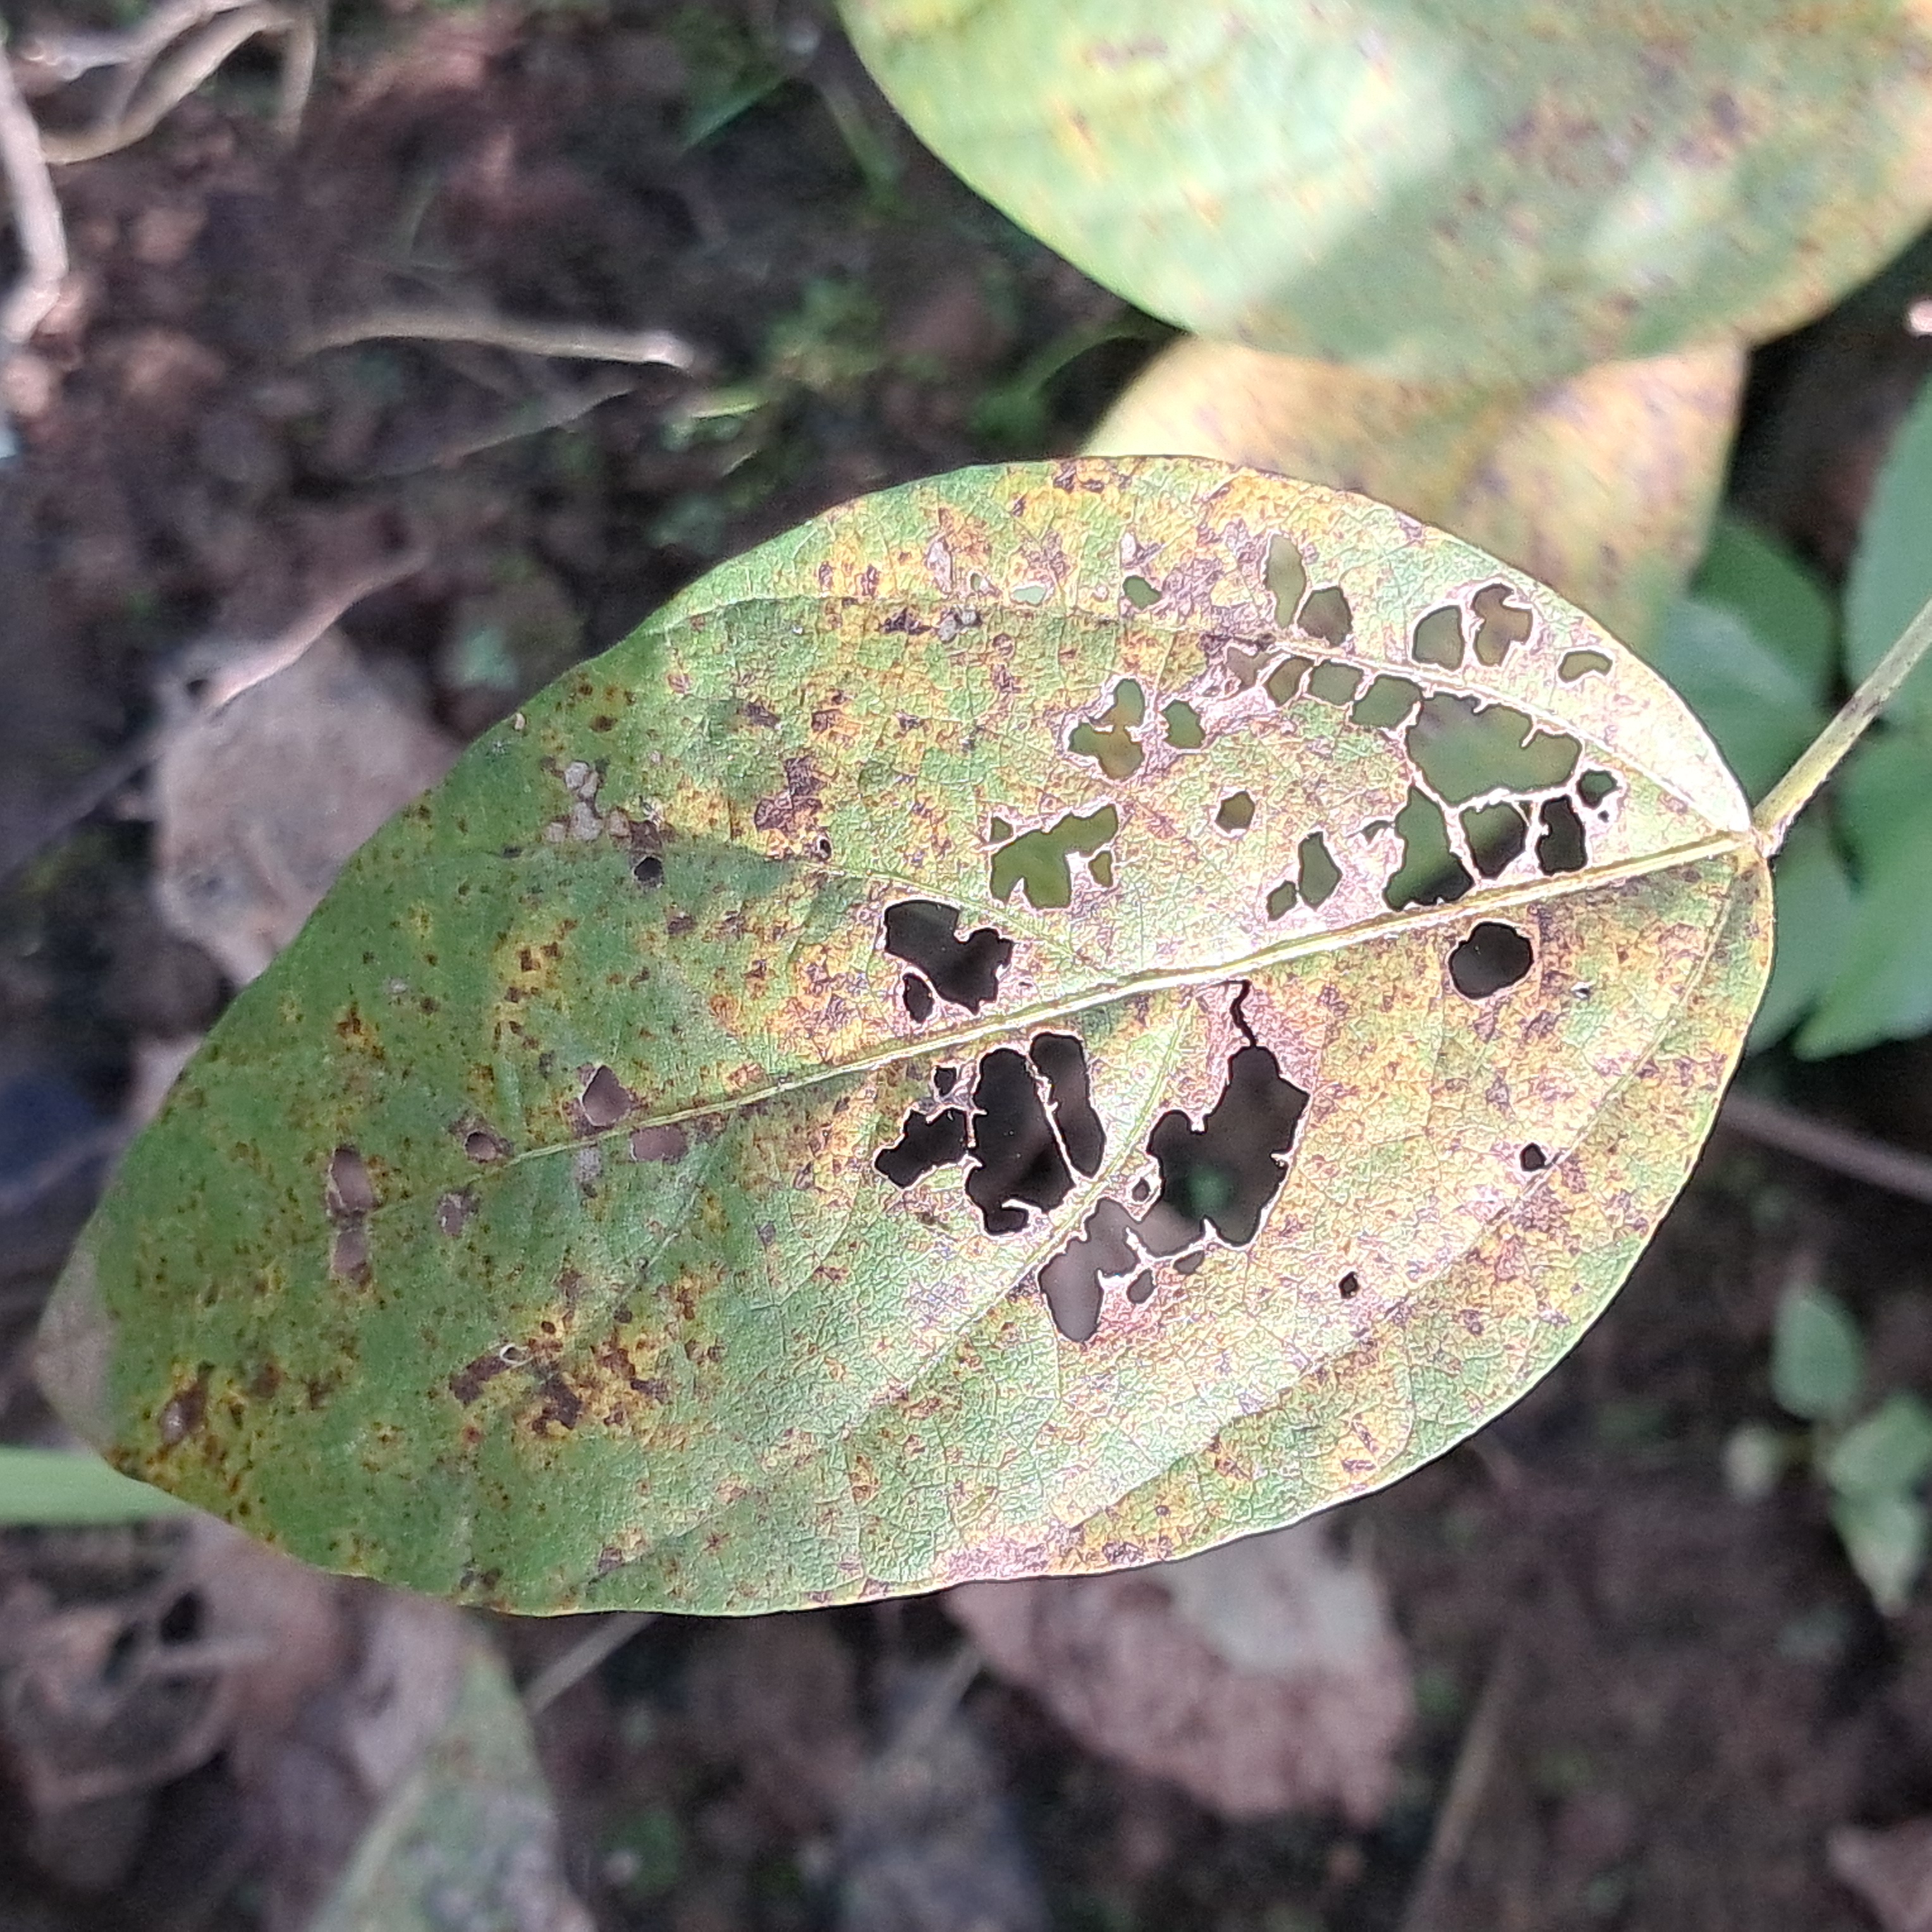
Label: Rust